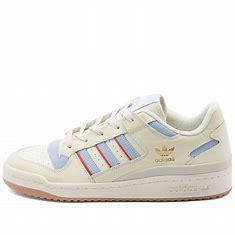
Brand: Adidas
Model: Forum Cl